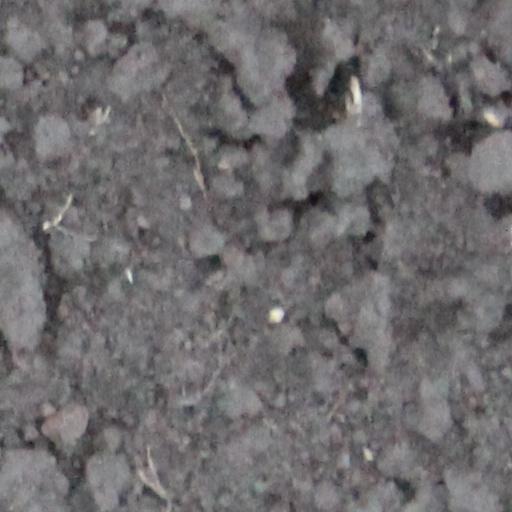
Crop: wheat